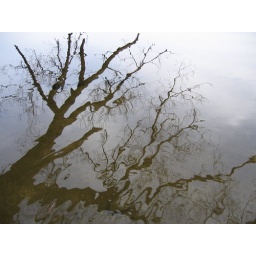
Took this one while sitting under a favourite tree by the Otonabee River.